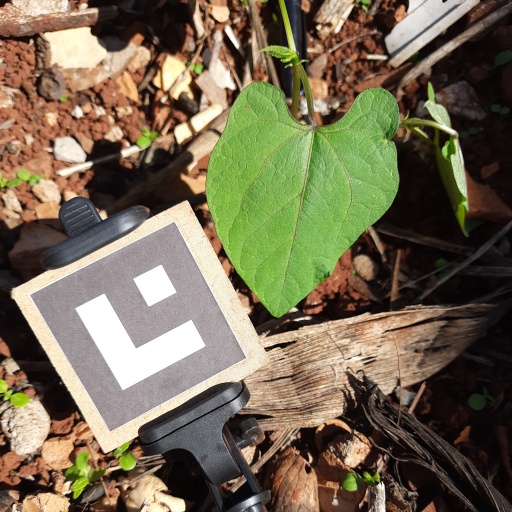
Observations: wavy surface, no eating holes, under sunlight